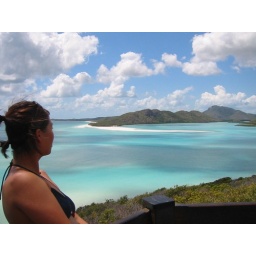
in the water at this beach the sand released tons of tiny bubbles and it felt like swimming in champagne